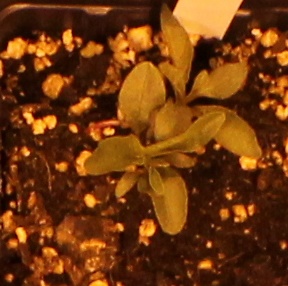
Label: Waterhemp